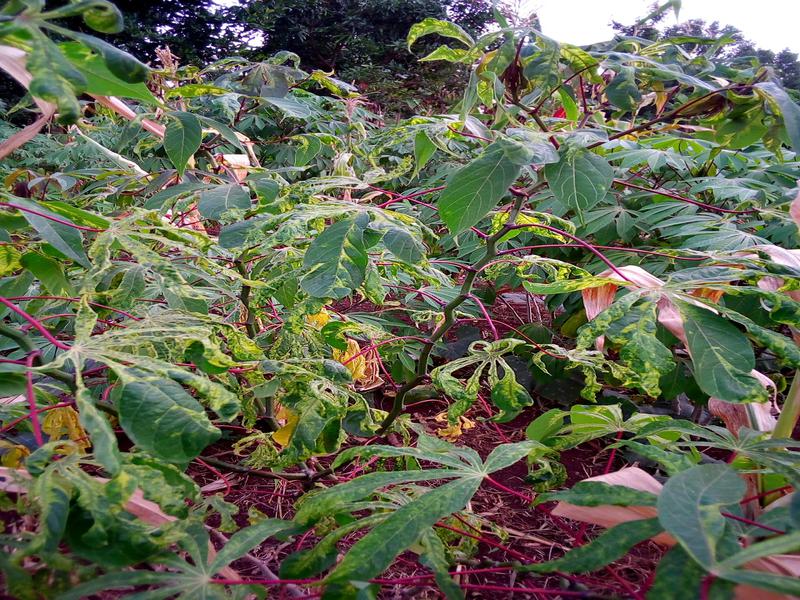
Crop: cassava
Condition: mosaic_disease